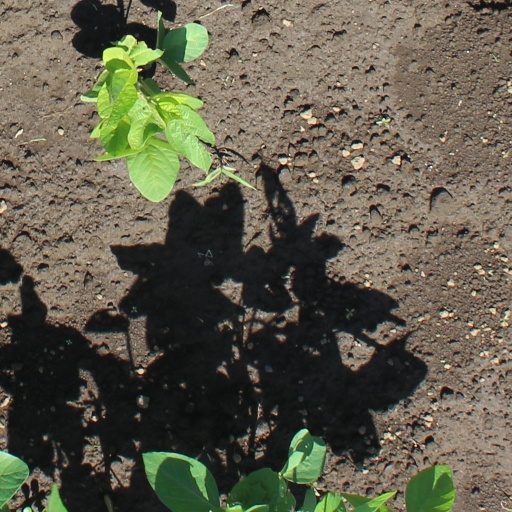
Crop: soybean